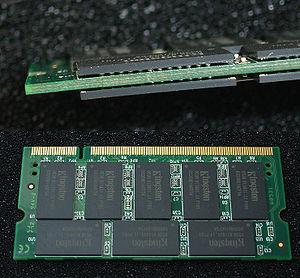
La matrice de billes est un type de boîtier de circuit intégré, destiné à être soudé sur un circuit imprimé.